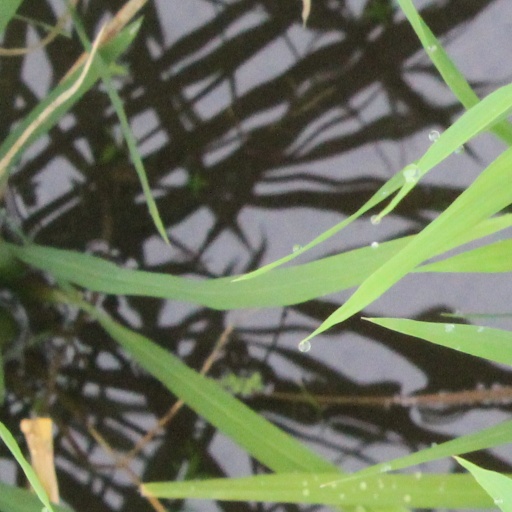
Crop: rice